John Hannah (American football)

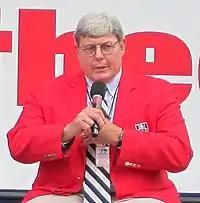
Hannah in 2010

John Allen Hannah (born April 4, 1951), nicknamed "Hog", is an American former professional football player who was a guard for 13 seasons with the New England Patriots of the National Football League (NFL). He played college football for the Alabama Crimson Tide, earning All-American honors twice. He was selected fourth overall by the Patriots in the 1973 NFL draft. Named by "Sports Illustrated" magazine in 1981 as "the best offensive lineman of all time", Hannah received nine Pro Bowl and seven first-team All-Pro selections. He was inducted into the Pro Football Hall of Fame in 1991 and the College Football Hall of Fame in 1999. In 1991 he became the inaugural inductee of the New England Patriots Hall of Fame.